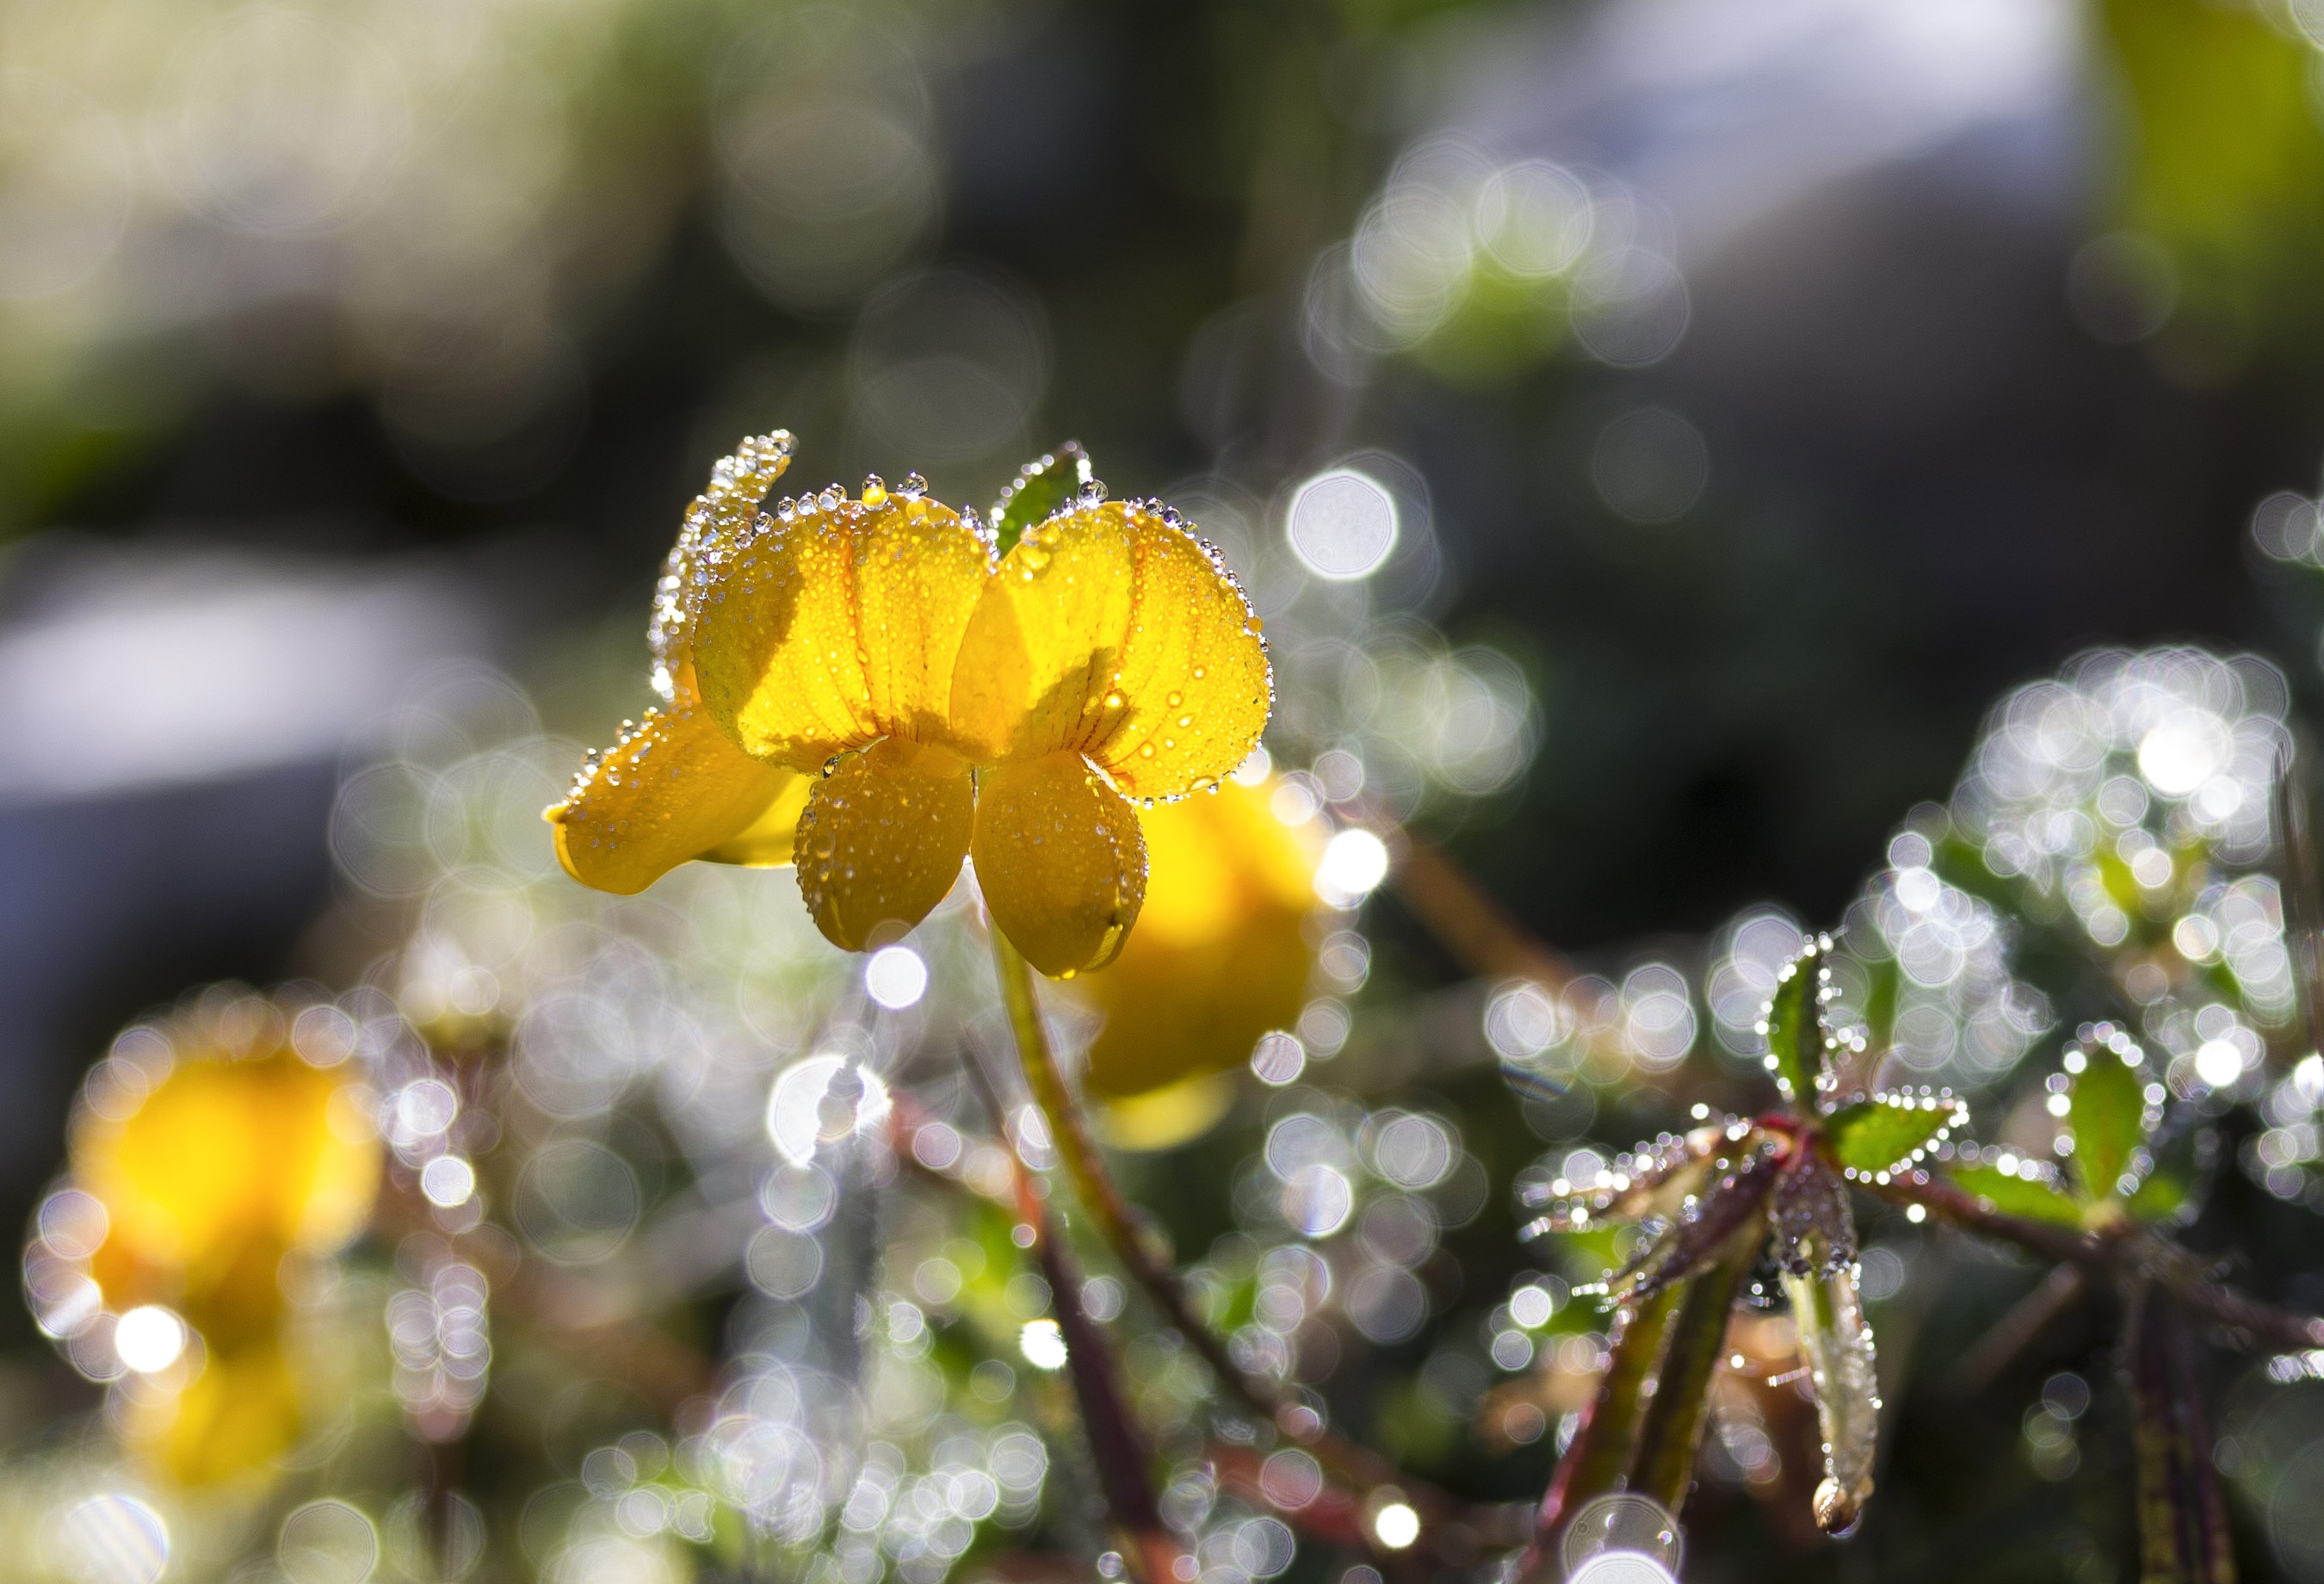
nature, branch, blossom, dew, plant, field, photography, meadow, sunlight, leaf, flower, raindrop, green, produce, autumn, botany, yellow, flora, yellow flower, wildflower, close up, shrub, meadow flower, macro photography, summer flowers, flowering plant, agra plant, summer plants, black medick, land plant, yellow wildflower